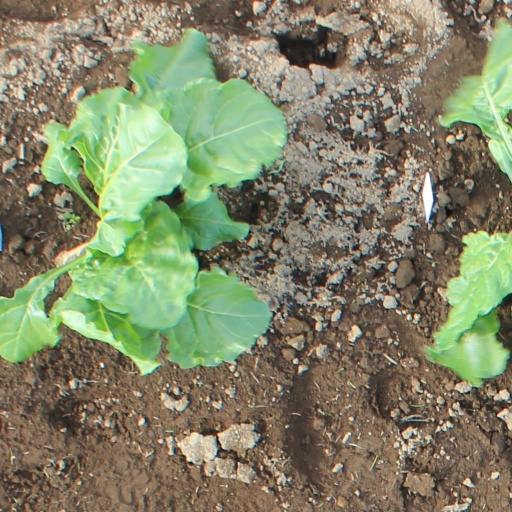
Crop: sugar beet